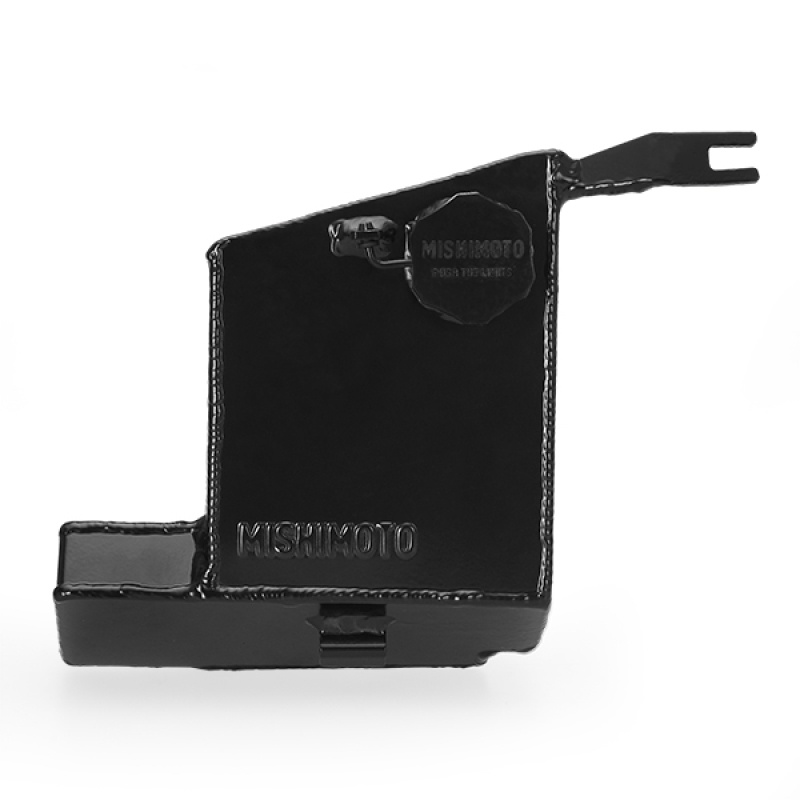
Mishimoto 2016+ Mazda Miata Windshield Washer Reservoir Tank -Black
Simplify, then add washer fluid. That?s how the saying goes, right? Add even more lightness and style to your already-lightweight and stylish roadster with the Mishimoto Washer Fluid Reservoir for the 2016+ Mazda Miata ND. Replace your heavy, unsightly plastic reservoir with this beautiful, all-aluminum TIG-welded tank designed to save your car some weight. Engineered right here in Delaware, we designed this tank not only to look great, but specifically to reduce washer fluid capacity by .75 gallons, saving you 6 pounds compared to the stock unit when full. You could go on a diet and exercise every day for the next month, or pick up this tank instead and save just as much weight on the track without foregoing those steak dinners you love so much. Your call. Available in a chic polished aluminum shine or a matte black powder coated finish for a more understated look, this tank ships with the Mishimoto Lifetime Warranty so your windshield will always be just as shiny as those autocross trophies. This Part Fits: Year Make Model Submodel 2016-2025 Mazda MX-5 Miata Club 2016-2025 Mazda MX-5 Miata Grand Touring 2017-2025 Mazda MX-5 Miata RF Club 2017-2025 Mazda MX-5 Miata RF Grand Touring 2016-2025 Mazda MX-5 Miata Sport
Brand: Mishimoto
Category: Vehicles & Parts > Vehicle Parts & Accessories > Motor Vehicle Parts > Motor Vehicle Window Parts & Accessories > Windshield Wiper Systems & Components